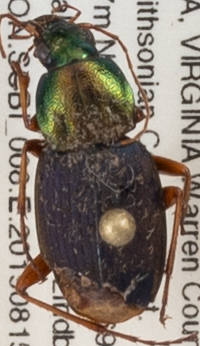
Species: Chlaenius emarginatus
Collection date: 2019-08-15
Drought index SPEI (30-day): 0.198
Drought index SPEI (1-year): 1.93
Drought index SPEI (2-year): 2.09